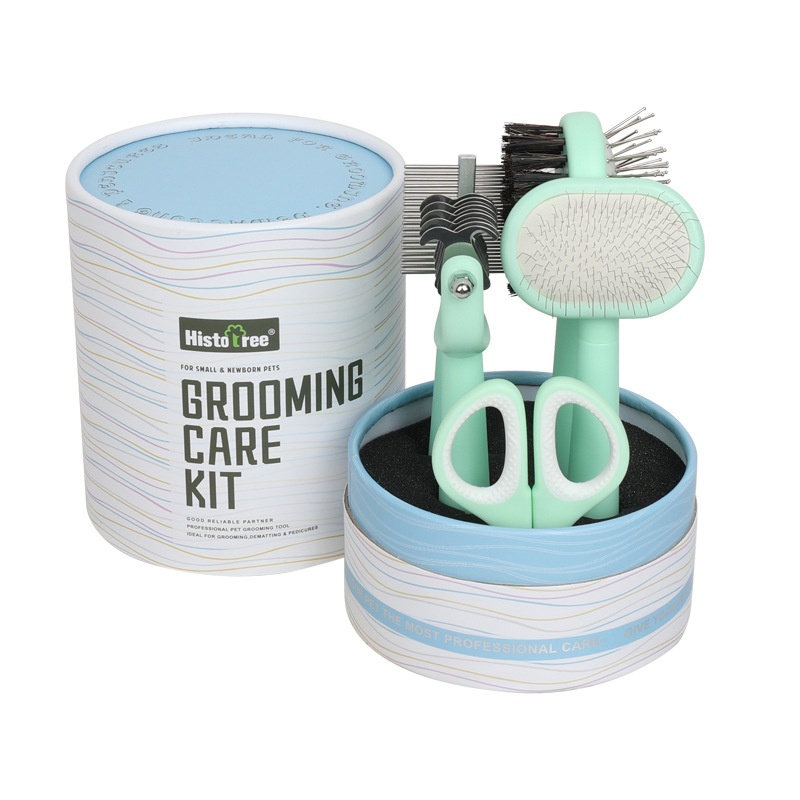
Green And Blue Complete 5-in-1 Pet Grooming Care Kit - Professional Deshedding Brushes, Combs & Nail Clippers Set for Dogs & Cats
All-in-One Professional Pet Grooming Care Kit Achieve a healthy, shiny, and well-maintained coat for your furry friend with our Complete 5-in-1 Pet Grooming Care Kit. This essential set includes everything you need for at-home grooming, from detangling and deshedding to nail trimming. Beautifully packaged in a convenient storage cylinder, it's perfect for keeping your pet looking and feeling their best. Comprehensive Grooming Solution: This 5-piece kit provides all the fundamental tools for a full grooming session for your cat or dog. High-Quality Materials: Tools are crafted from durable plastic, TPR (Thermoplastic Rubber) accents for comfortable grip where applicable, sturdy metal, and quality bristles designed for effectiveness and pet comfort. Ergonomic Design: Each tool features an ergonomically designed handle for comfortable and secure grip, reducing hand fatigue during grooming. Suitable for Most Pets: Ideal for cats and dogs of various breeds and coat types. Convenient Storage: Comes in an attractive and sturdy cylindrical container (approx. 17.5cm x 12cm x 12cm) for easy organization and storage. What's Inside Your Grooming Kit: Double-Sided Pin & Bristle Brush (Approx. 16cm, 50g): One side features metal pins with rounded tips to gently detangle and remove loose fur. The other side has soft bristles to smooth the coat and distribute natural oils for a healthy shine. Slicker Brush (Approx. 14.7cm, 35g): Fine, angled wire bristles effectively remove loose undercoat, dander, and trapped dirt. Helps to reduce shedding and prevent matting. De-matting Comb / Undercoat Rake (Approx. 14.3cm, 50g): Features sharp, stainless steel blades with rounded safety tips designed to efficiently cut through tough mats and tangles without pulling or discomfort. The double-sided head offers versatility for different coat thicknesses. Flea & Finishing Comb (Approx. 13.8cm, 30g): Dense, fine metal teeth are perfect for removing fleas, flea eggs, and fine debris. Also great for smoothing fur around sensitive areas like the face and paws. Features a double row of pins for thorough grooming. Professional Nail Clippers (Approx. 9.7cm, 20g): Sharp, stainless steel blades ensure a clean and precise cut. Designed for easy and safe trimming of your pet's nails, with a comfortable grip. Some models may include a safety guard to help prevent over-cutting. Product Highlights: Kit Name: Pet Grooming Care Kit Materials: Plastic, TPR, Metal, Synthetic Bristles Total Kit Weight (in container): Approximately 312g Container Dimensions: 17.5cm (Height) x 12cm (Diameter) Suitable for: Cats and Dogs Package Includes: 1 x Double-Sided Pin & Bristle Brush 1 x Slicker Brush 1 x De-matting Comb / Undercoat Rake 1 x Flea & Finishing Comb 1 x Pet Nail Clippers 1 x Storage Container Important Safety Note: Grooming tools, especially de-matting combs and nail clippers, have sharp edges. Use with care and keep out of reach of children. Introduce grooming tools to your pet gently. If you are unsure about any grooming procedure, especially nail trimming, consult a professional groomer or veterinarian. Returns, Refunds and Replacements Products that are received faulty, damaged, or not as described are eligible for a return, refund, or replacement in accordance with the Australian Consumer Law (ACL). We are committed to ensuring all products meet the standards of quality and reliability expected by our customers. However, please note that we do not accept returns or provide refunds for change of mind. We encourage you to carefully consider your purchase to ensure it meets your needs and expectations. Delivery Timeframe Please note that we cannot guarantee the exact date of arrival, and the delivery timeframes (excluding weekends and public holidays) are as follows: For customers in Victoria, approximately 7-10 working days; For customers in NSW, SA, ACT, and QLD, approximately 9-12 working days; For customers in WA, NT, and TAS, approximately 9-12 working days.
Brand: Healing Energy Animals
Category: Animals & Pet Supplies > Pet Supplies > Pet Grooming Supplies > Pet Combs & Brushes > Groomers